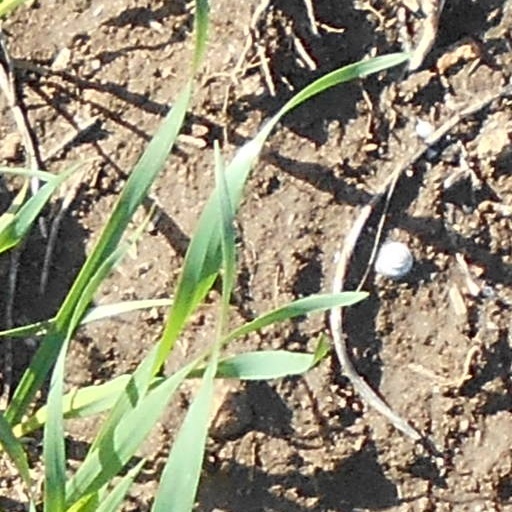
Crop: wheat